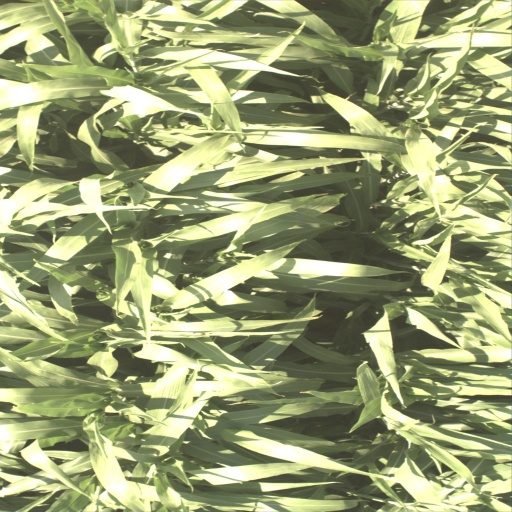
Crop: sorghum